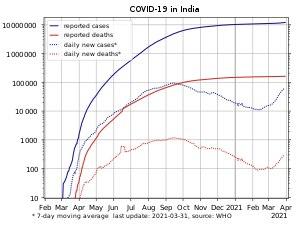
Le premier cas de la pandémie de Covid-19 en Inde a été signalé le 30 janvier 2020, en provenance de la Chine. Au 16 juillet 2020, le ministère de la Santé et de la Protection de la famille a confirmé un total de plus d'un million de cas de contamination et plus de 25 000 morts dans le pays, les tests n'étant effectués que pour une infime partie de la population.